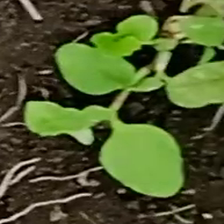
Weed species: Kena_(Commplina_benghalensio)